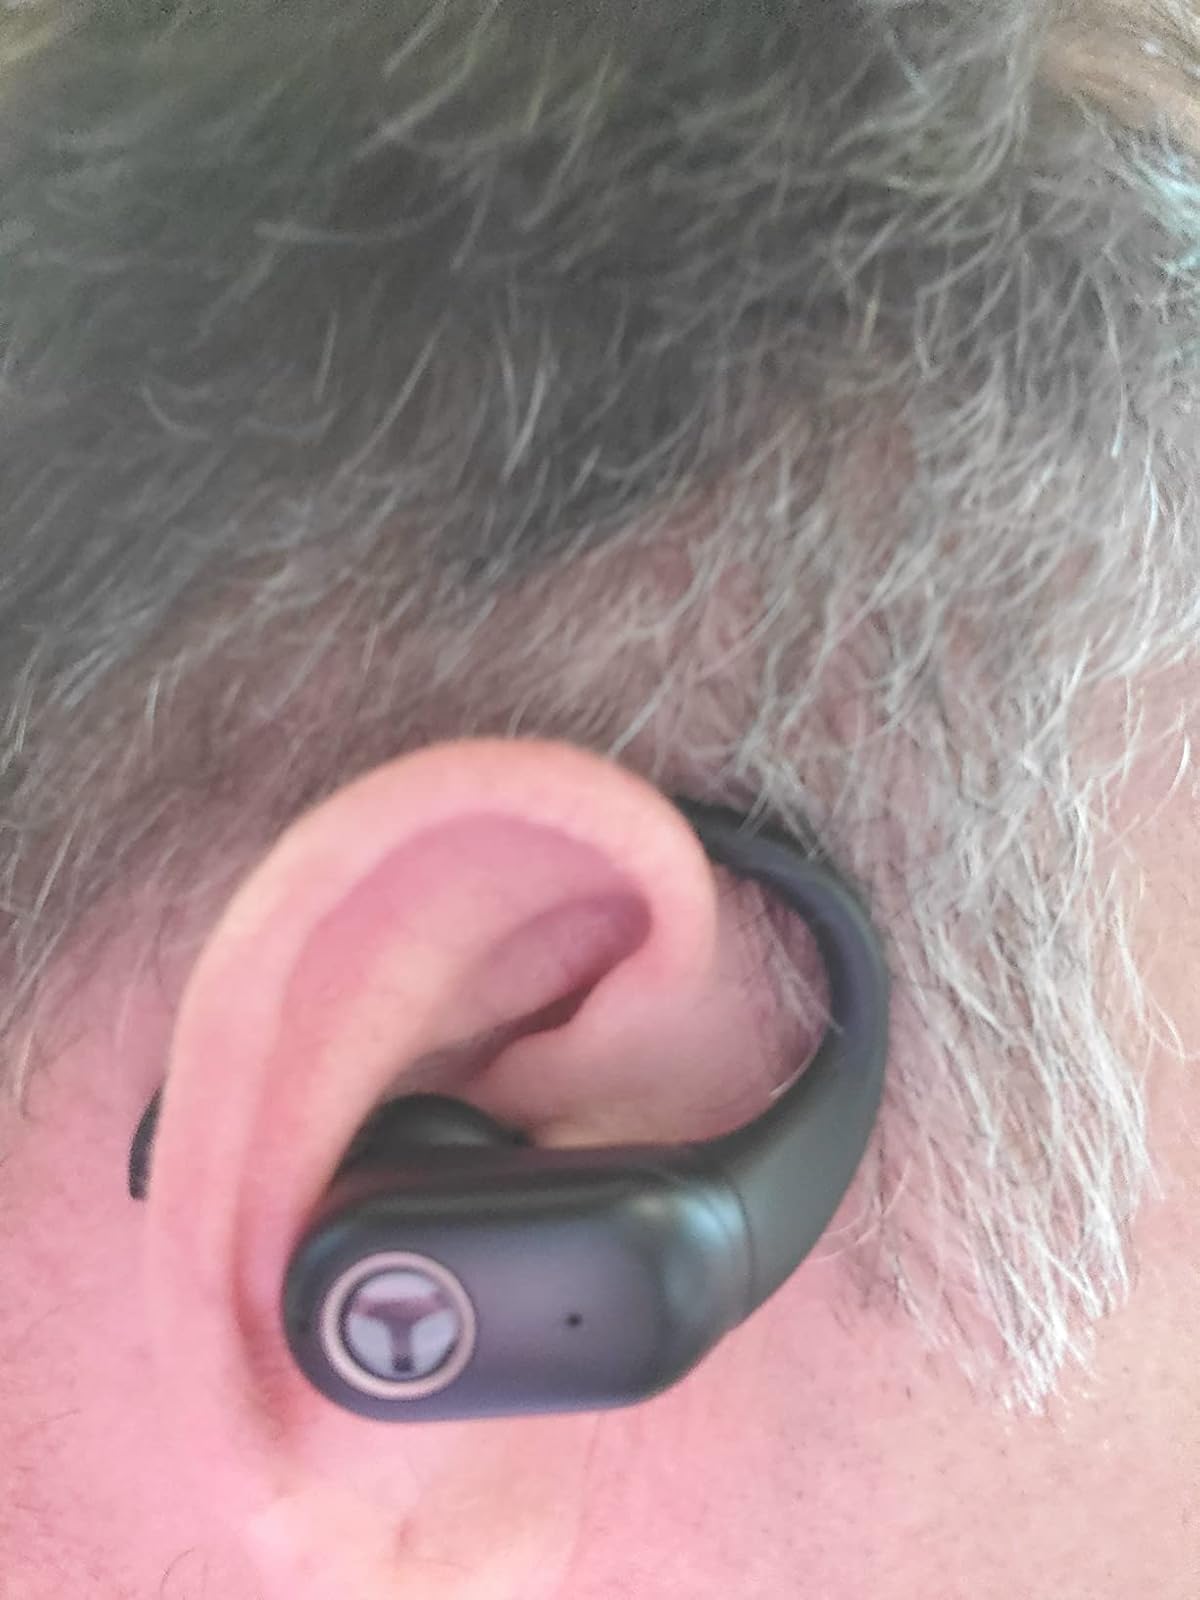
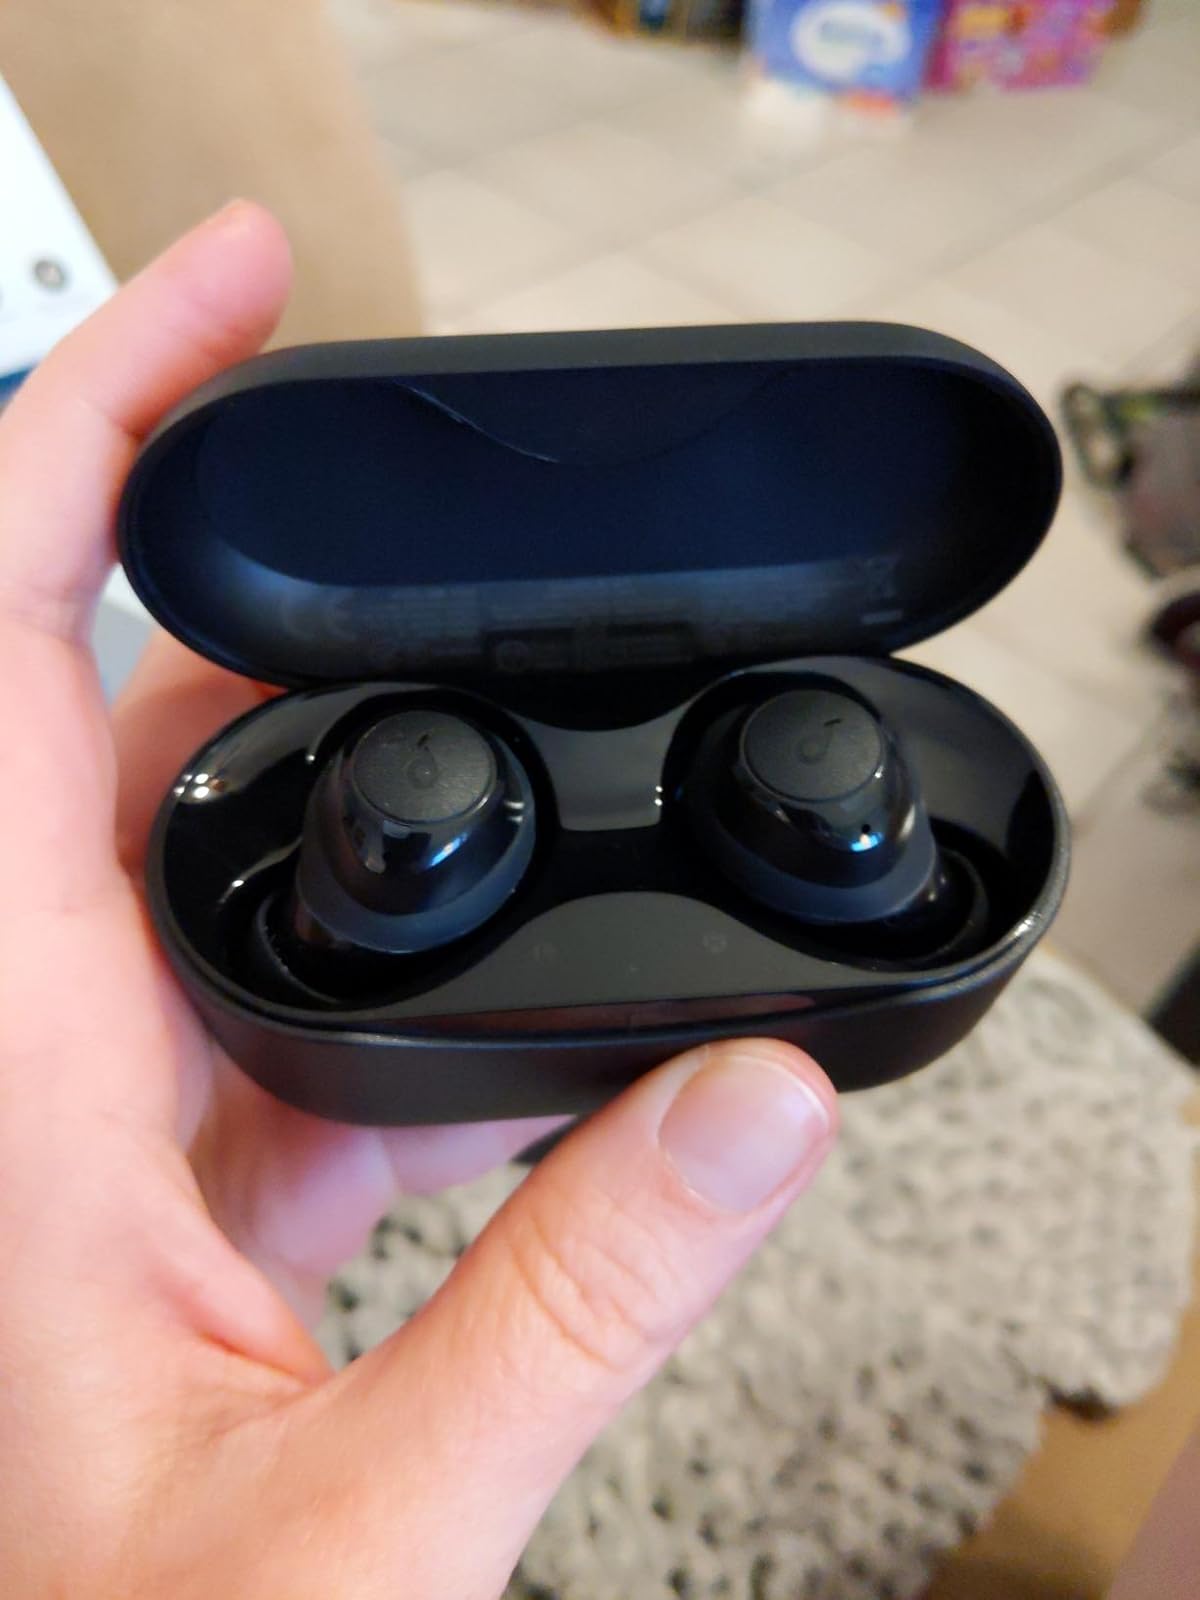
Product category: earbuds
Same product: no